Yekuno Amlak

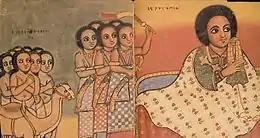
Non-contemporary portrait painting of Emperor Yekuno Amlak from 17th century

Yekuno Amlak hailed from an ancient Amhara family. Later medieval texts, written in support of his dynasty, claimed that he was a direct male line descendant of the former royal house of the Kingdom of Aksum which was, itself, descended, it was claimed, from the biblical king Solomon. However, there is no credible historical evidence for such an ancestry or that the Aksumite kings ever claimed descent from Solomon. The claims, nevertheless, formed the basis of his dynasty's pretense that Yekuno Amlak "restored" the Solomonic dynasty to the Ethiopian throne when he overthrew the last of the Zagwe kings in 1270. The Zagwe dynasty, which had replaced the Aksumite royal house several centuries earlier, were depicted as "non-Israelite" usurpers. Yekuno Amlak's descendants, the Ethiopian emperors of the Solomonic dynasty, continued to propagate this origin myth into the 20th century when the dynasty's claimed descent from Solomon was enshrined in the 1955 Ethiopian constitution.